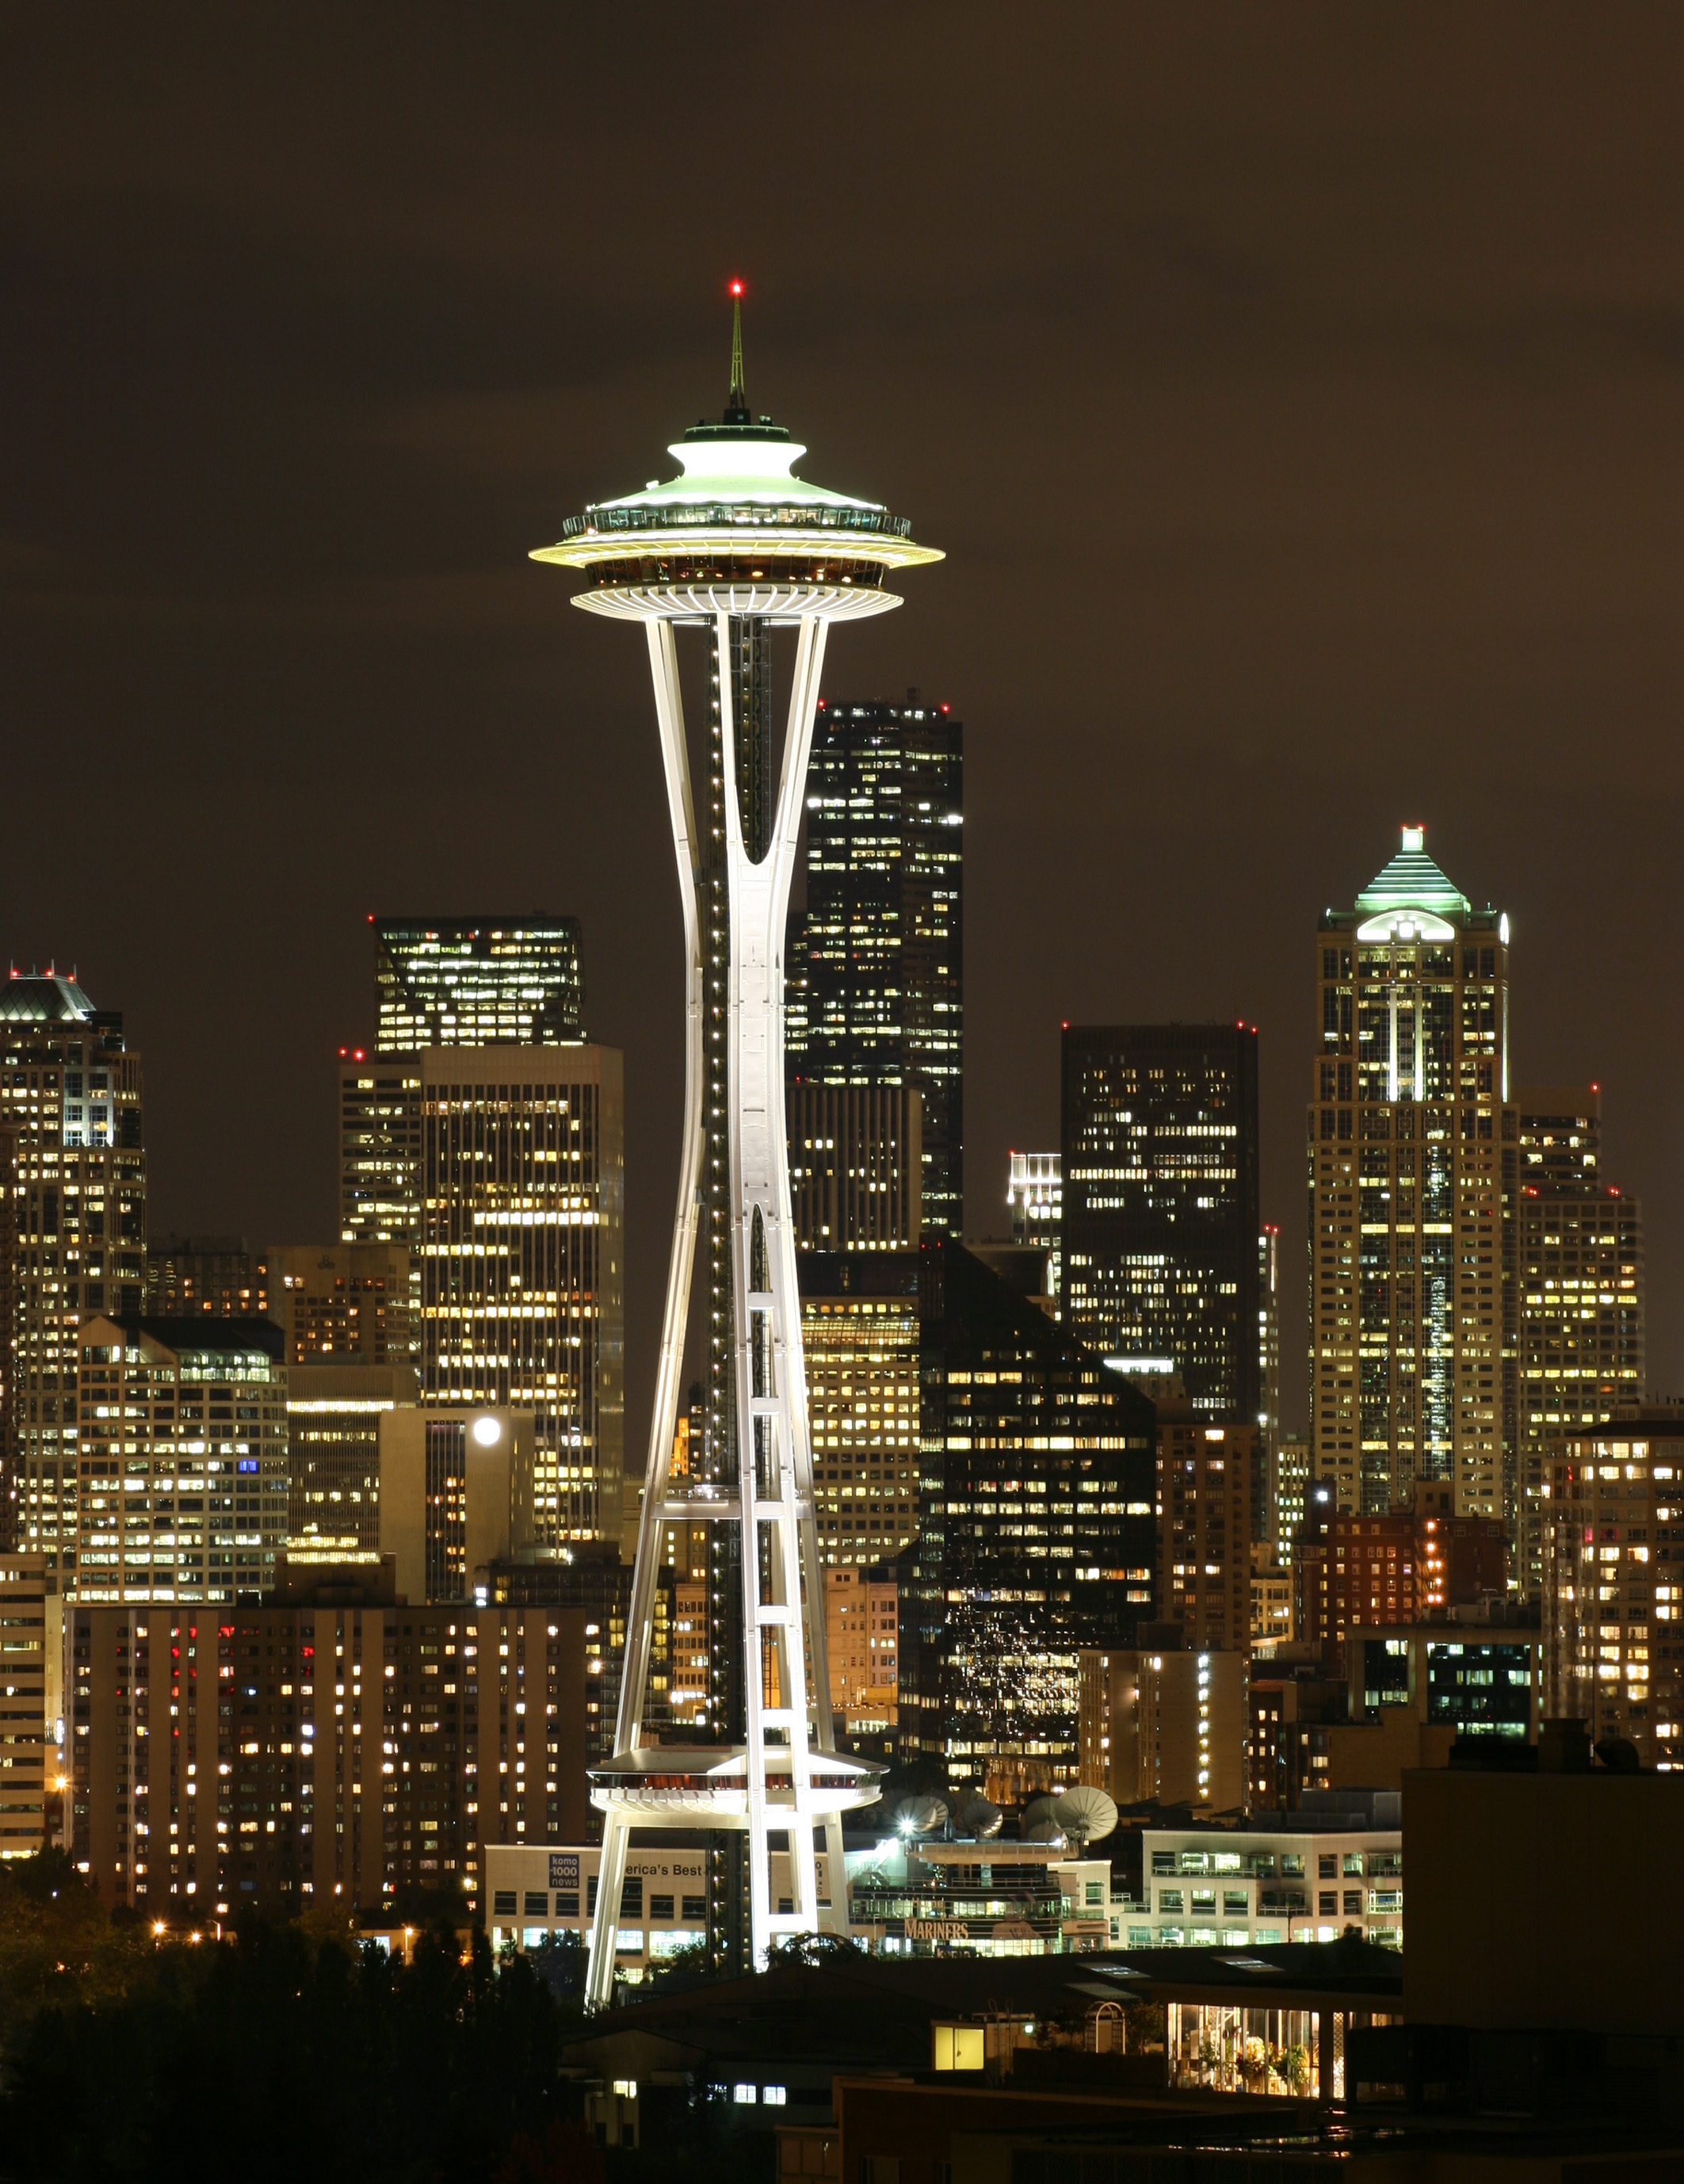
light, architecture, skyline, night, city, skyscraper, urban, cityscape, panorama, downtown, dusk, evening, reflection, tower, usa, landmark, lighting, modern, tower block, space needle, washington, seattle, northwest, lights, buildings, metropolis, urban area, human settlement, metropolitan area